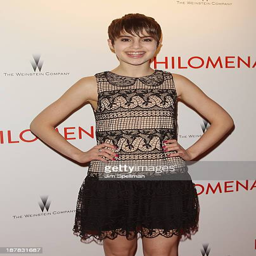
actor attends the premiere hosted by production company